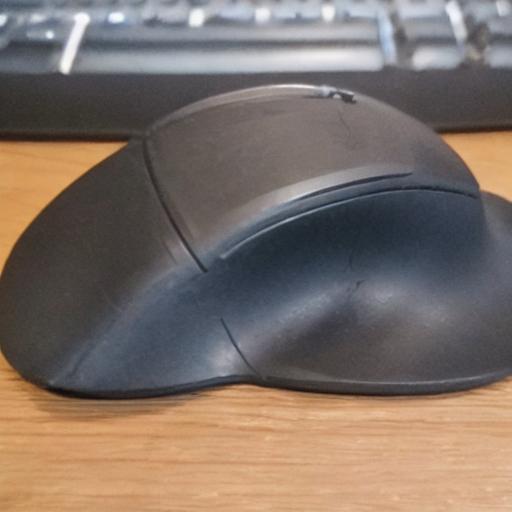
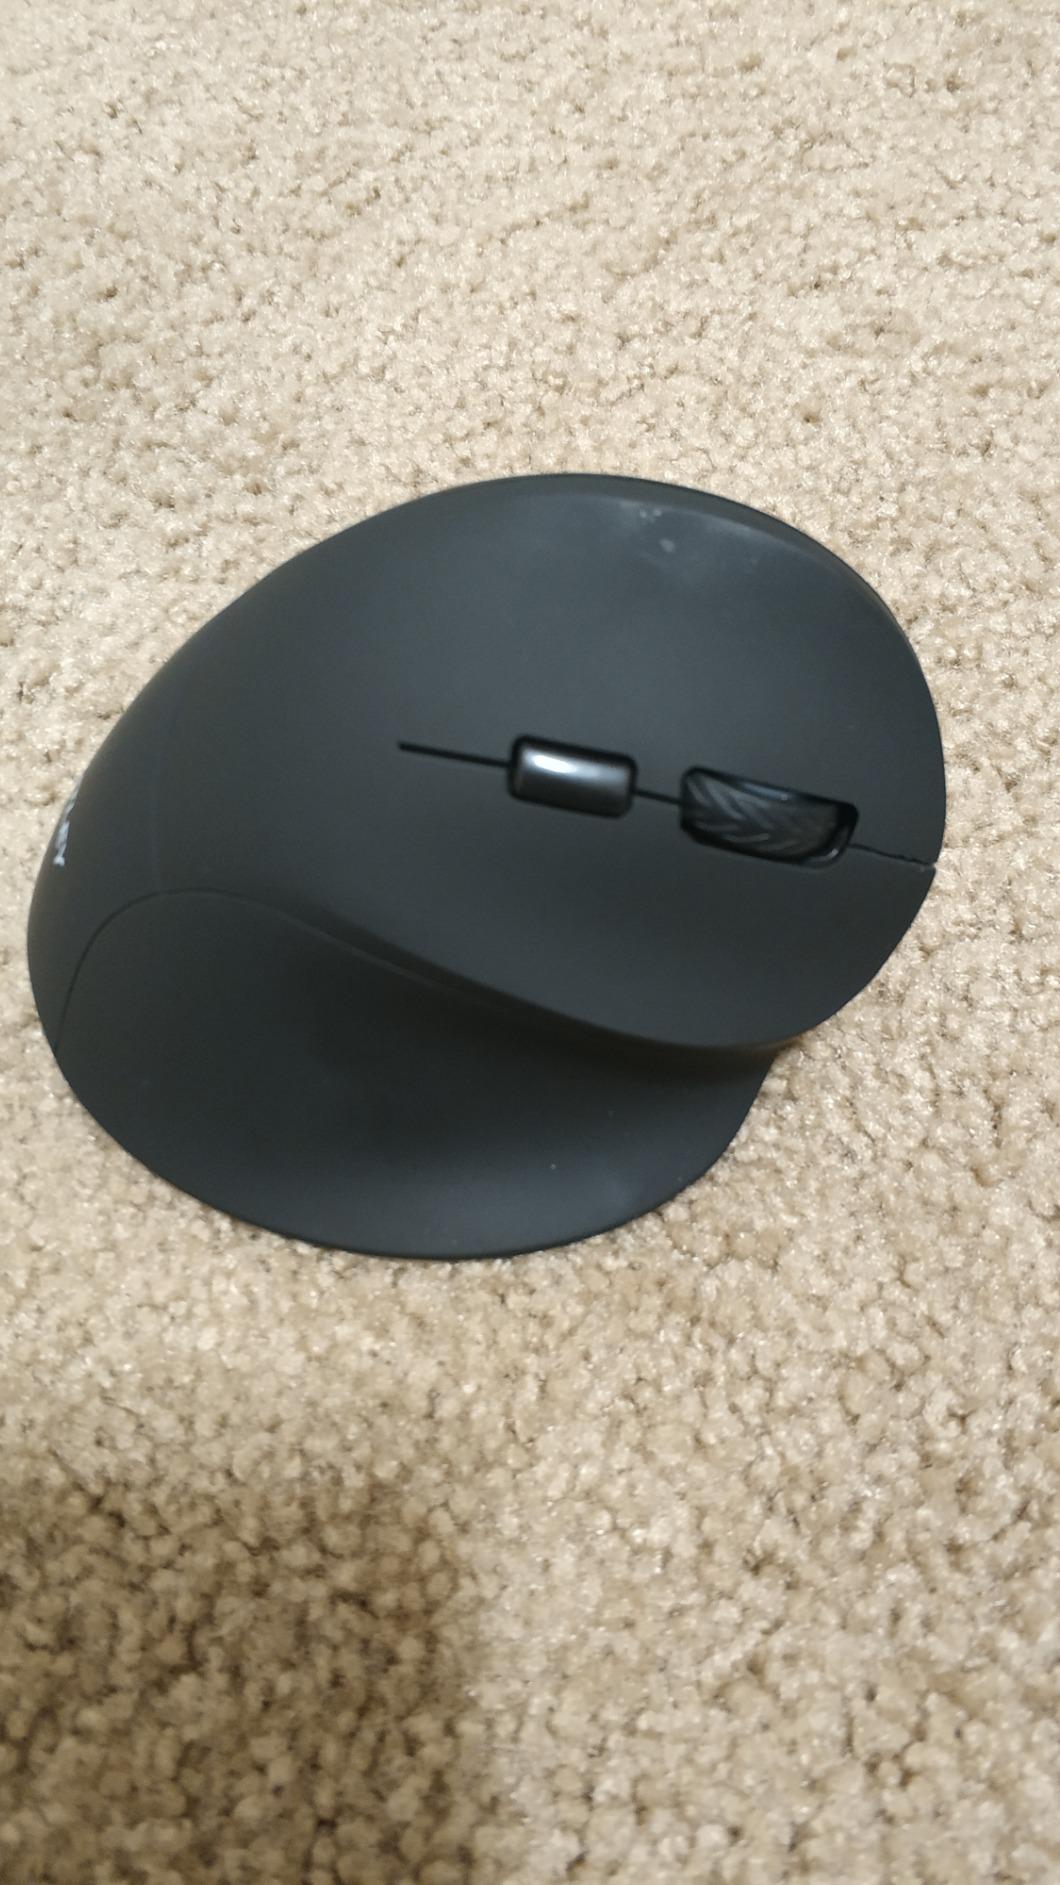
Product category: mouse
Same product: no